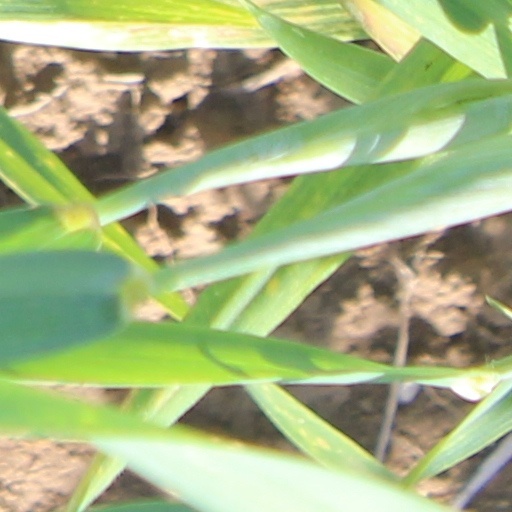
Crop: wheat